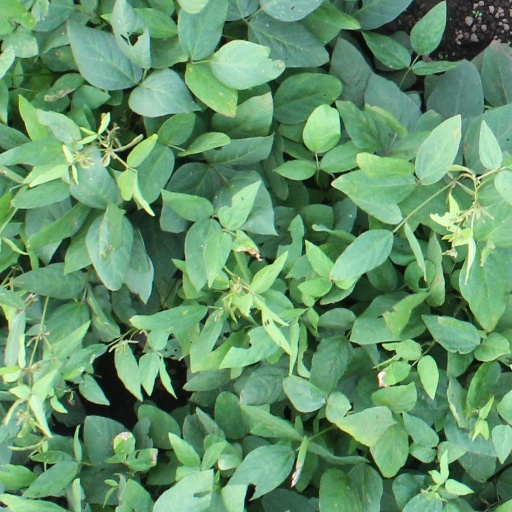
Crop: soybean